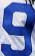
Number: 9